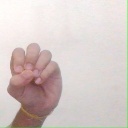
अक्षर: उ